Jim White (presenter)

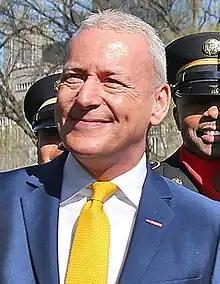
White in 2015

James White (born 12 July 1957) is a Scottish radio and television presenter. He currently co-presents the weekday mid-morning sports programme "White and Jordan" on talkSPORT, alongside businessman and media personality Simon Jordan. White is also known for his work with previous employer, Sky Sports.